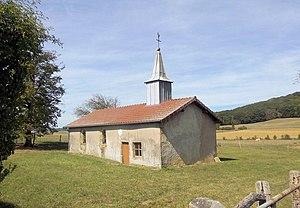
La chapelle Saint-Roch à Champigneulles-en-Bassigny